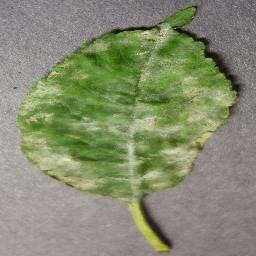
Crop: cherry
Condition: (including_sour)_powdery_mildew